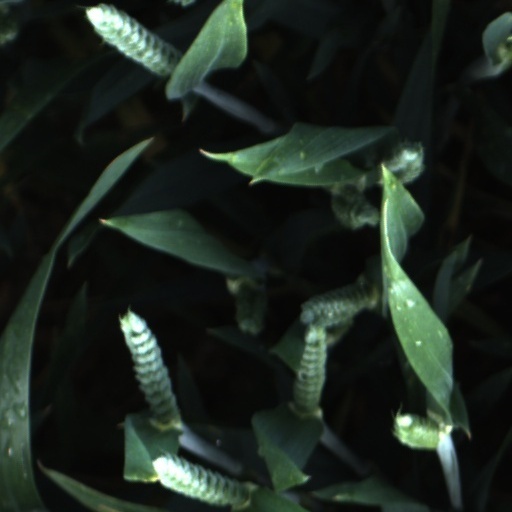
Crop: wheat